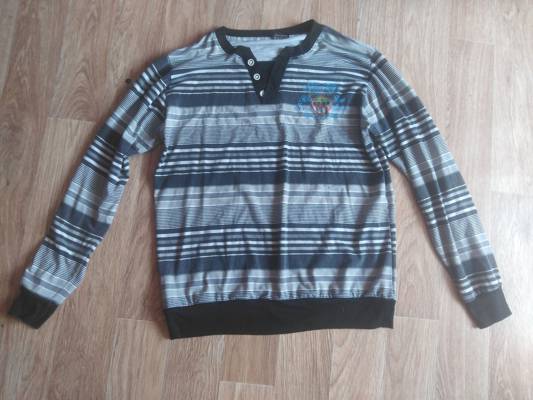
Waste category: clothes